2001

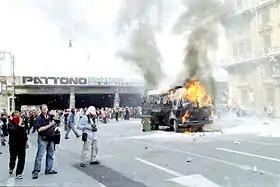
Anti-globalization activists burning a military vehicle outside of the 27th G8 summit

Two major regional organizations were announced in 2001. The African Union was established on May 26 as a pan-African forum to promote unity between African countries, including cooperation in economic and security issues, and would replace the Organisation of African Unity in 2002. The Shanghai Cooperation Organisation was announced on June 15 to facilitate political and economic cooperation between Asian countries. Three countries joined the World Trade Organization (WTO) in 2001: Lithuania on May 31, Moldova on July 26, and China on December 11. The WTO began the Doha Development Round in November to negotiate lower trade barriers between countries and integrate developing nations into the global economy.